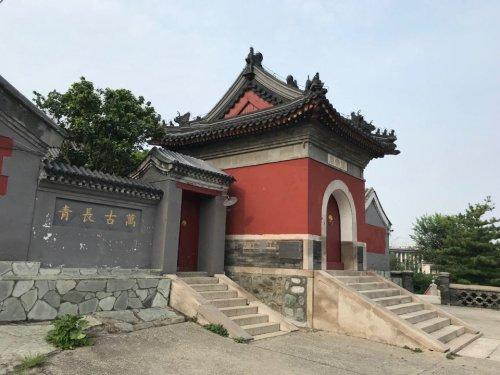
地标名称：西北旺关帝庙
所在城市：北京市·海淀区